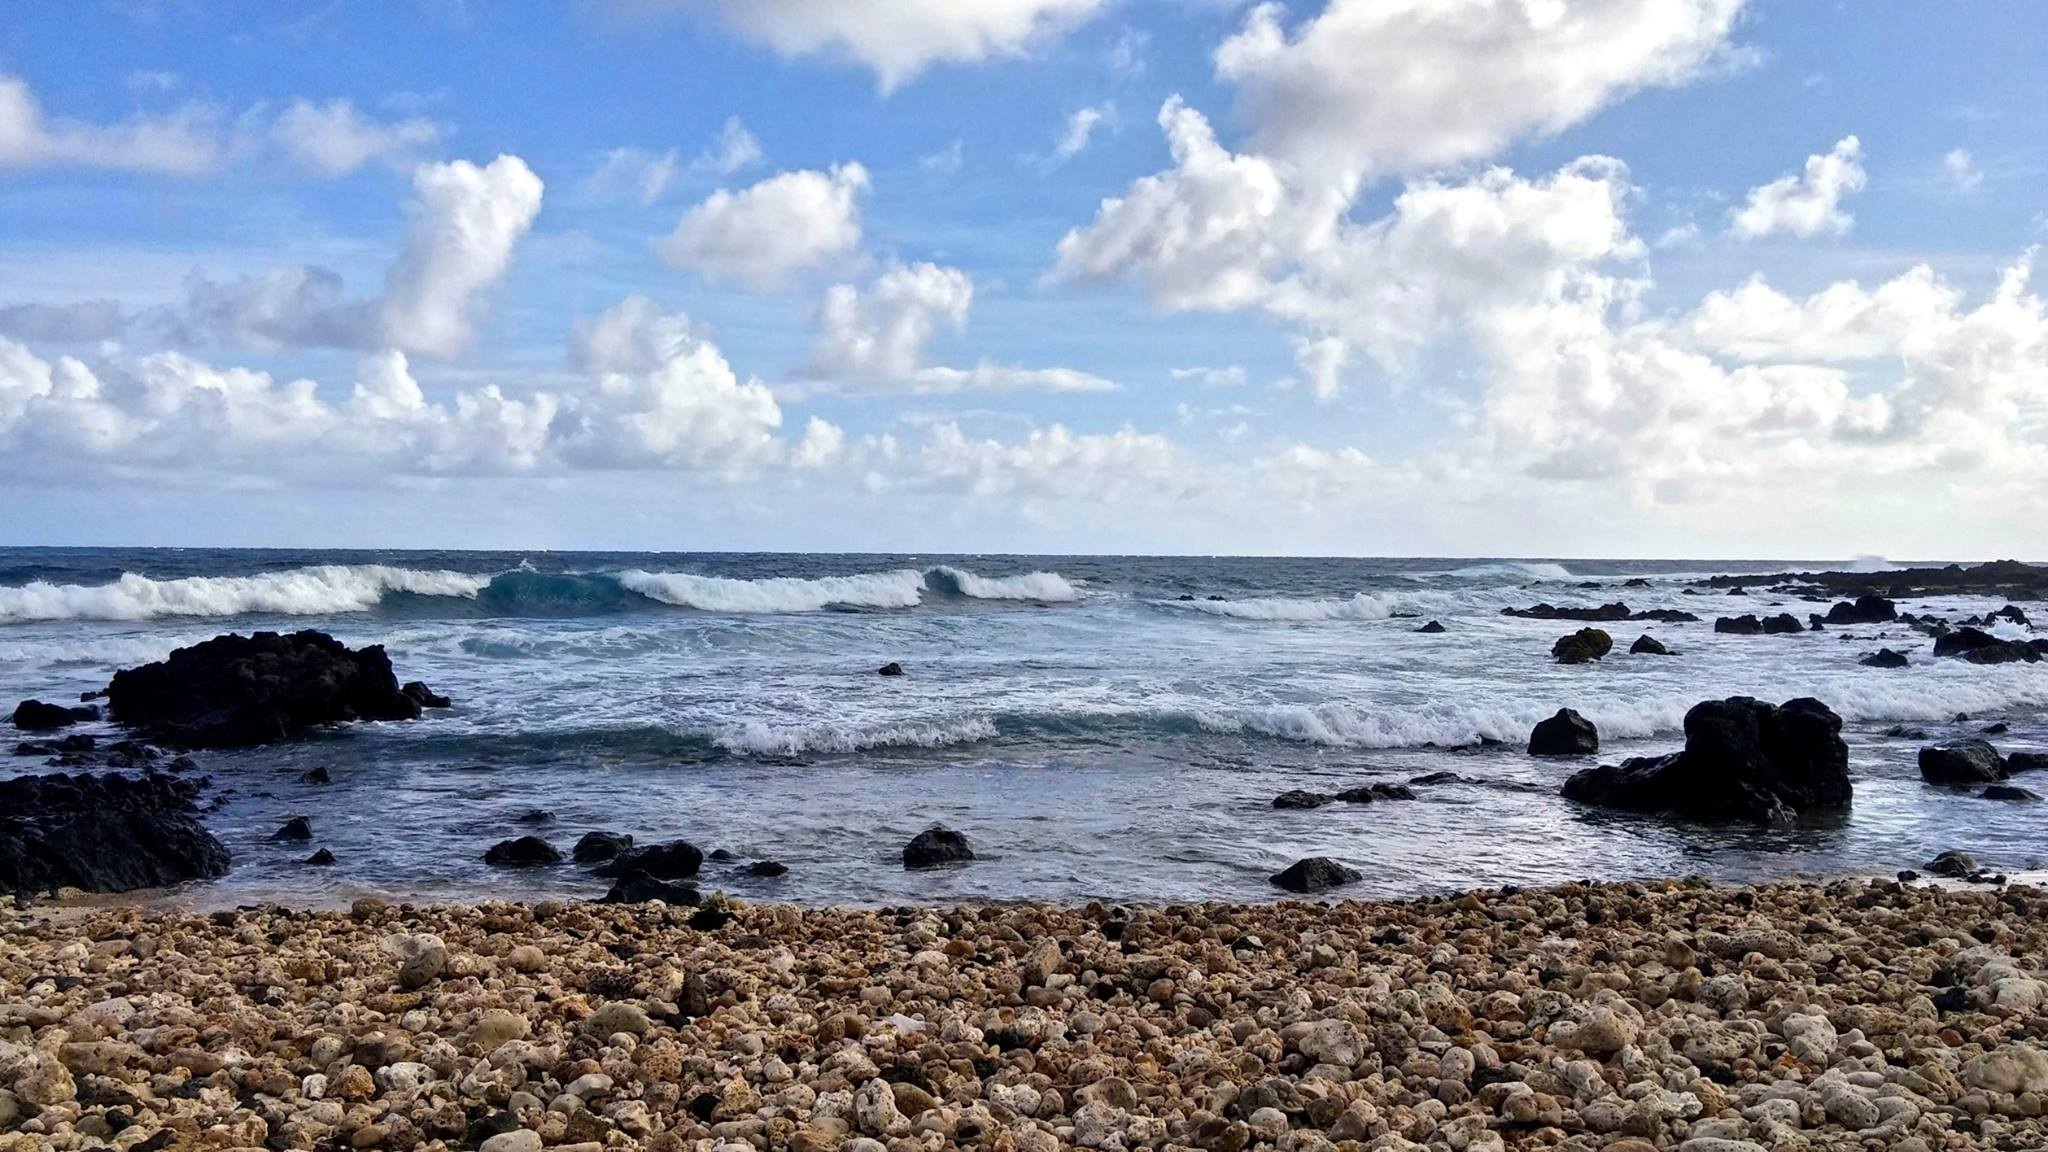
beach, landscape, sea, coast, water, nature, outdoor, sand, rock, ocean, horizon, cloud, sky, shore, wave, travel, cliff, cove, seascape, bay, blue, material, body of water, relaxation, cape, natural environment, wind wave